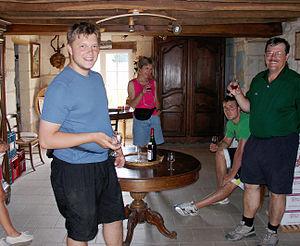
IGP Val-de-Loire, un vin à boire en famille
Le val-de-loire, anciennement appelé Vin de Pays du Jardin de la France de 1981 à 2007, puis renommé Vin de Pays du Val de Loire jusqu'en 2009, est un vin français d'indication géographique protégée régionale produit sur l'ensemble du vignoble de la vallée de la Loire.